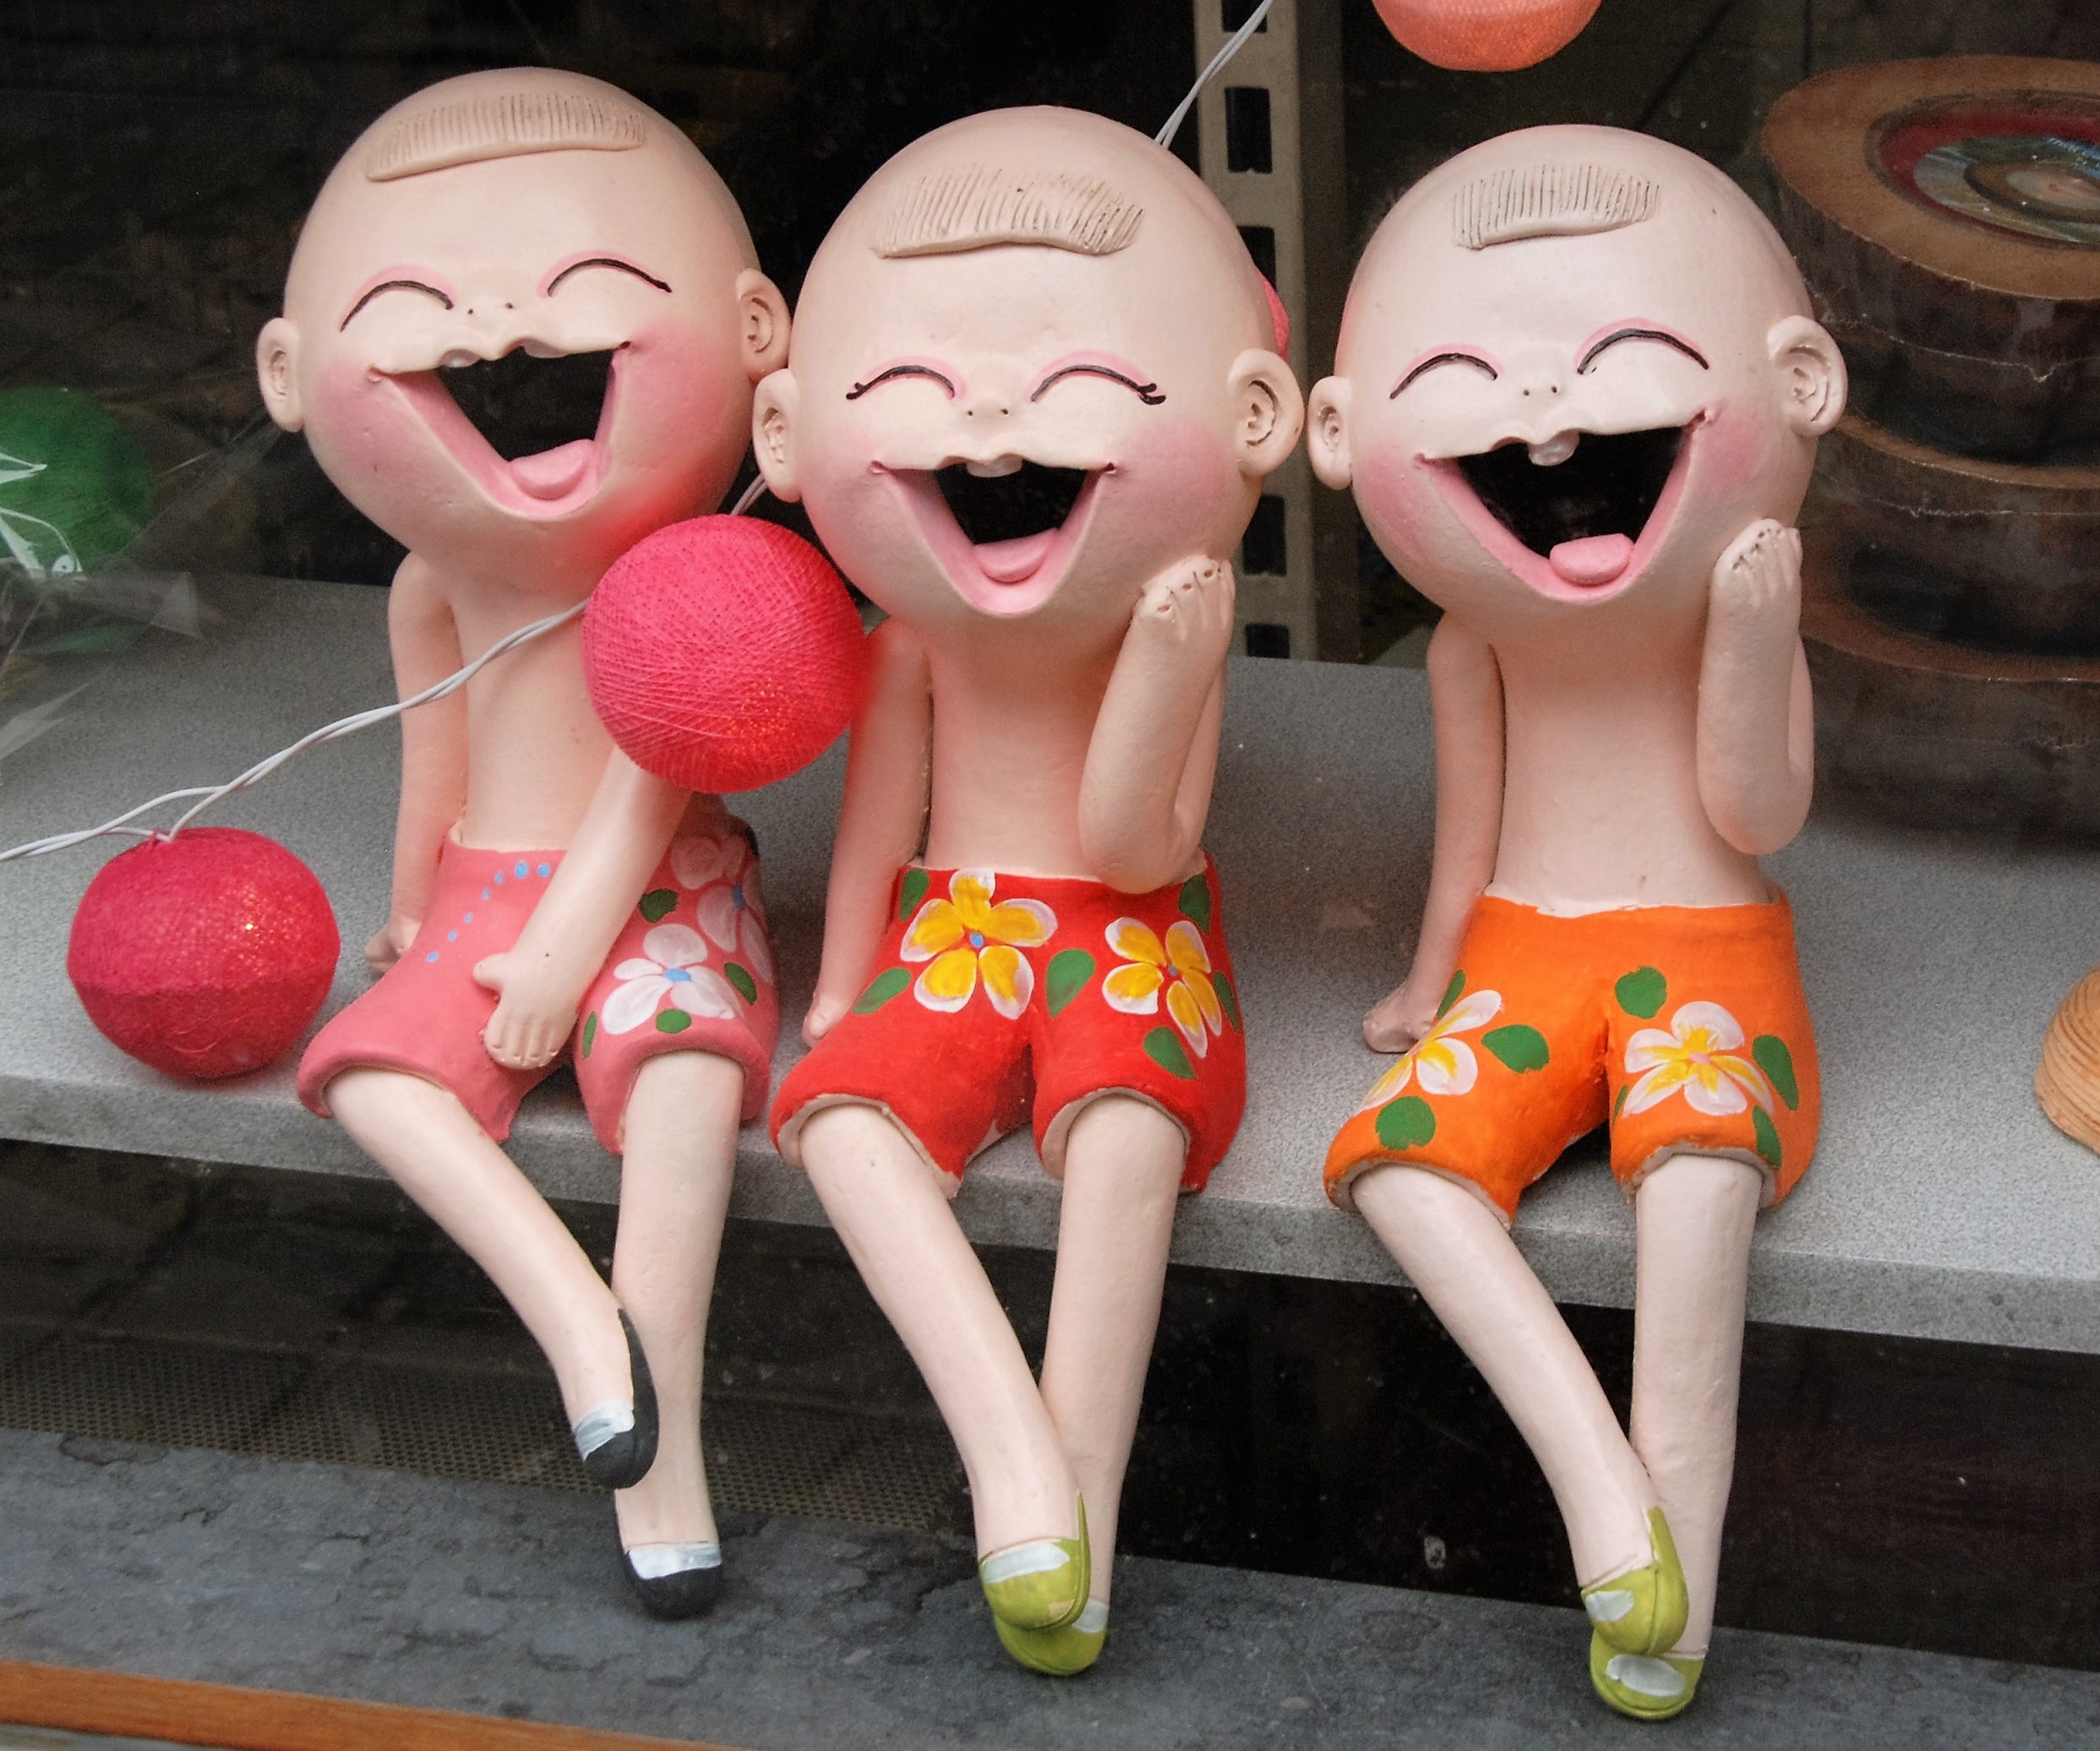
red, color, clothing, pink, toy, laugh, pop, happy, funny, costume, trio, merry